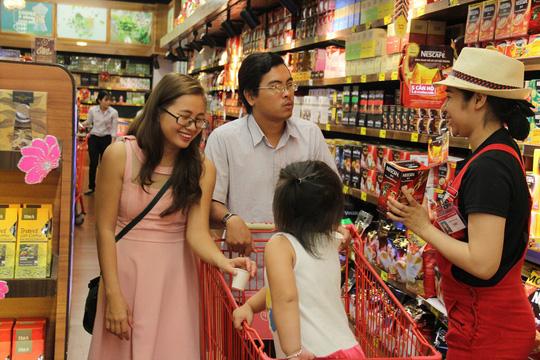
người phụ nữ váy hồng đang đeo túi xách phía sau lưng